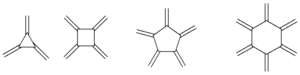
Un système conjugué est un système chimique constitué d'atomes liés par des liaisons covalentes avec au moins une liaison π délocalisée. Cette délocalisation permet d'envisager plusieurs représentations de Lewis mettant ainsi en évidence les propriétés chimiques de la molécule. Le terme « conjugué » a été inventé en 1899 par le chimiste allemand Johannes Thiele.
Les [n]radialènes sont des hydrocarbures alicycliques contenant n doubles liaisons exocycliques en conjugaison croisée. Les doubles liaisons sont habituellement des groupes alcène, mais les composés avec des groupes carbonyle sont aussi appelés radialène. Pour certains composés de cette classe, les radialènes parents non substitués sont élusifs, mais beaucoup de dérivés substitués sont connus et stables. Les [n]radialènes ont pour formule générale C₂ₙH₂ₙ et pour nom systématique n-méthylènecyclo-n-ane.